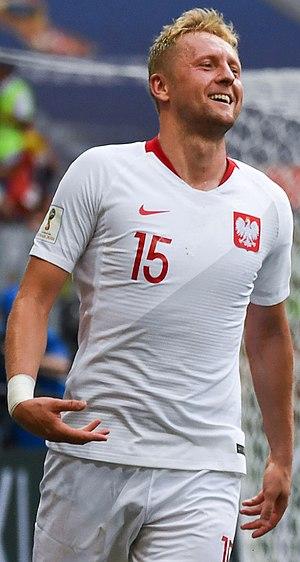
Kamil Jacek Glik, né le 3 février 1988 à Jastrzębie Zdrój, est un footballeur international polonais. Il occupe actuellement le poste de défenseur central en Serie A, à Benevento.